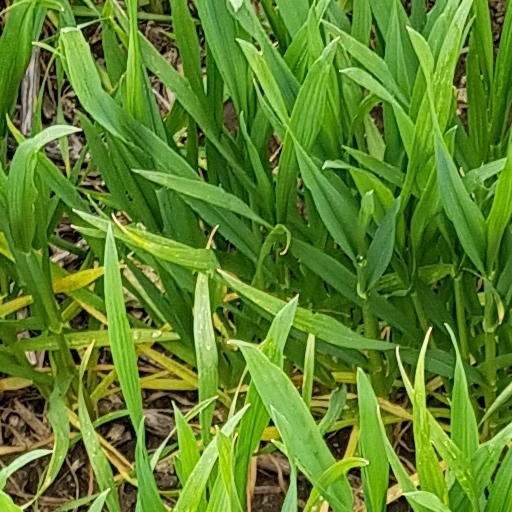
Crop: wheat